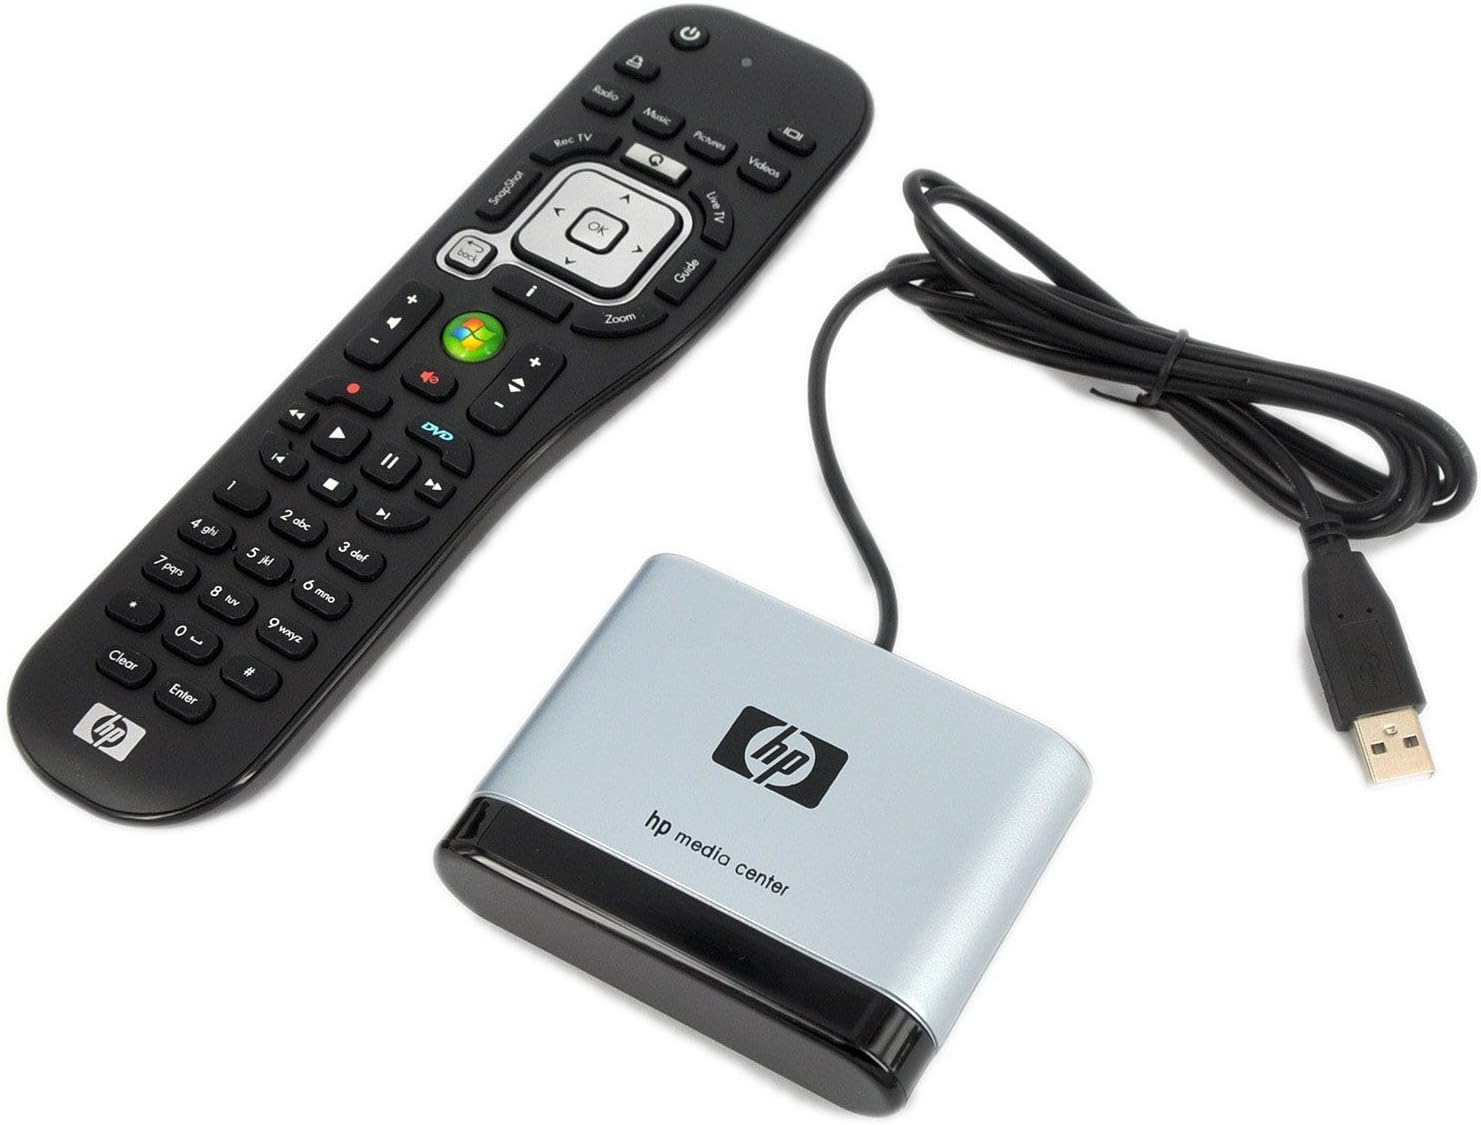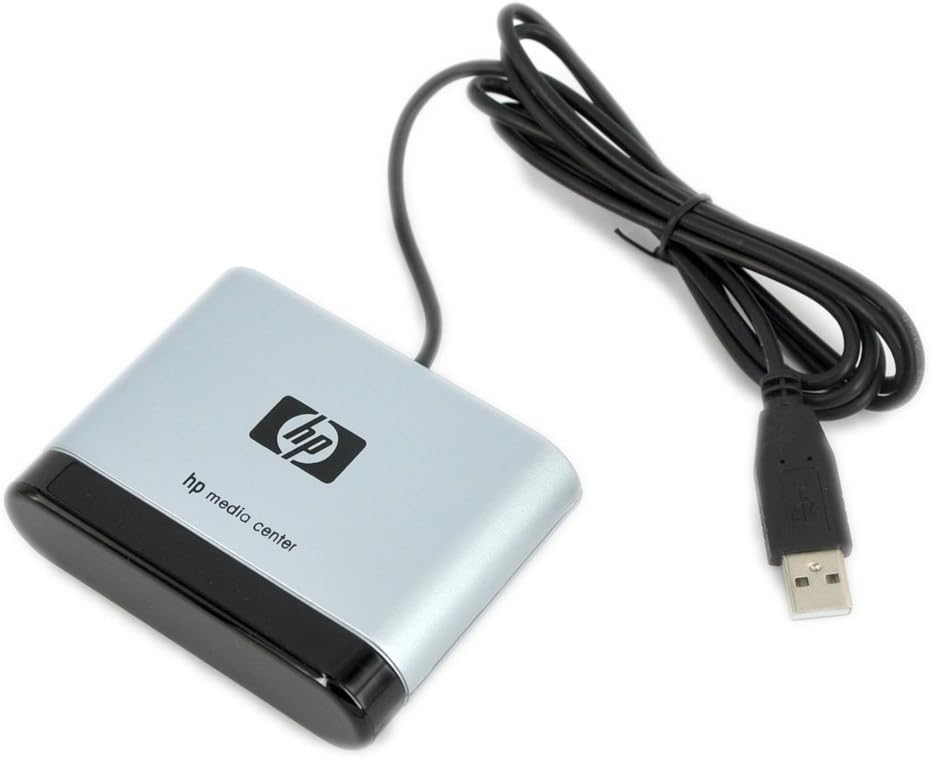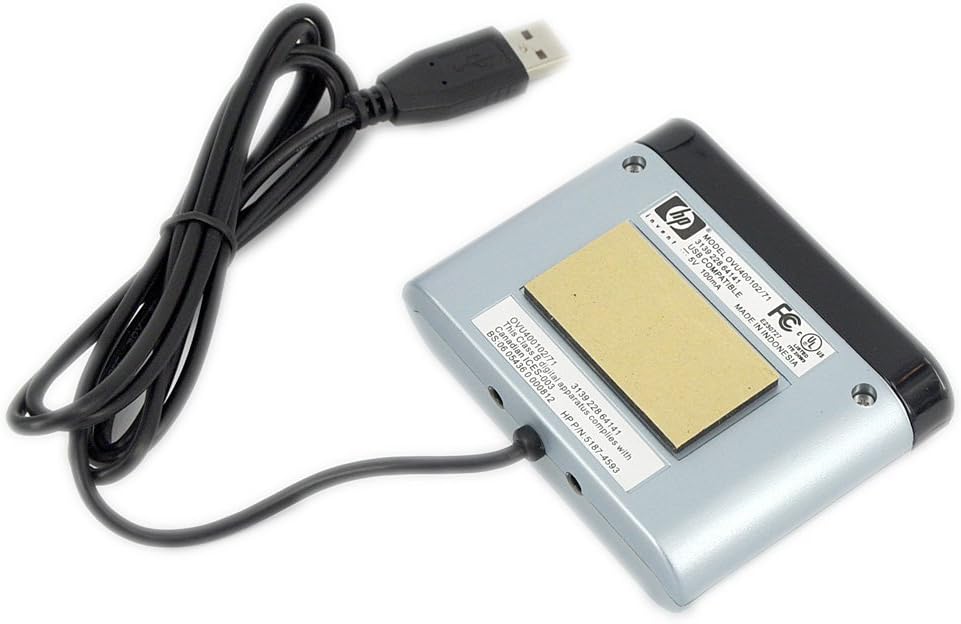
New HP OEM Windows Media Center HTPC MCE PC RC6 IR Remote Control + IR emitter and Infrared Receiver for Windows7 Vista XP Home Premium and Ultimate Edition (Discontinued by Manufacturer)
Category: Home Audio & Theater
HP OEM Windows 7 Vista Media Center MCE PC Remote Control and Infrared Receiver for Home, Premium and Ultimate Edition is perfect key design and MCE remote control rated the best in hand! This HP Media Center IR Remote Control and Transmitter/Receiver for Media Center PC let you access your digital entertainment with one control! Feature Black and silver design  46-key functions with rubber-dome switches  RC6 IR  Plug & Play, No Software Driver Required  Play Media, Watch TV, Manage your Music Collection, Edit & View your Digital Photos and Videos.  HP MCE kit for Windows MCE2005, Windows Vista, Windows 7.  Transmitting Distance: 20 feet  Can use on an computer system,not limited to HP system.  USB Infrared Receiver: 400cm cable with USB plug connecter and IR EMITTER  10" cable with 3.5 mm mini plug connecter  Compatible with most IR systems Package Content: 1 x HP USB RECEIVER   1 x HP RC6 IR REMOTE CONTROL
Features: Infrared wireless freedom control range 20 meters above | Perfect quality keys, key usage for more than 300,000 times | Plug & Play, No Software Driver Required | Can use on any computer system, not limited to HP system. | HP MCE kit for Windows MCE2005 ,Vista, Windows 7